The Last Children of Schewenborn

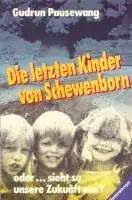
German edition cover

The Last Children of Schewenborn (German: "Die letzten Kinder von Schewenborn") is a 1983 novel by Gudrun Pausewang, depicting life in rural Germany in the aftermath of a nuclear war.